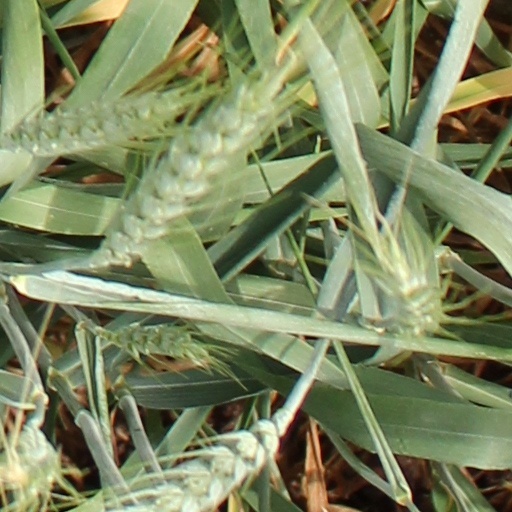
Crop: wheat